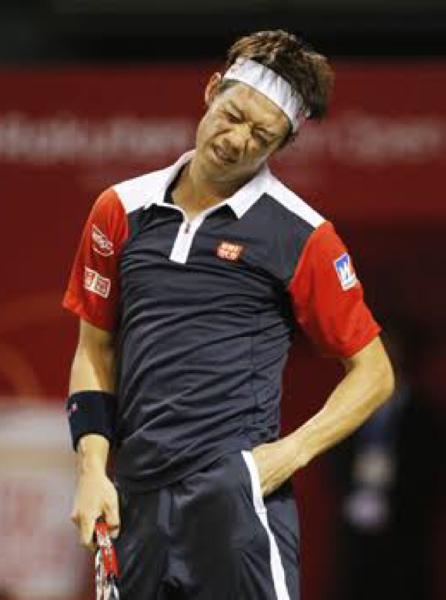
回答: うっわ...松岡修造から電話きたし